Scuba set

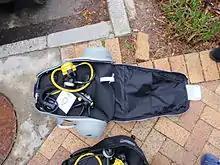
Scuba set in integral carry bag

A few examples of integrating a storage and carrying bag into the harness have been made, without notable success for open circuit scuba. The most successful examples have been for military rebreathers, where there has been space in a rigid housing to fit the breathing hoses, mask or DSV, and simple harness straps inside the casing when the counterlungs are empty.